Li Yuqin

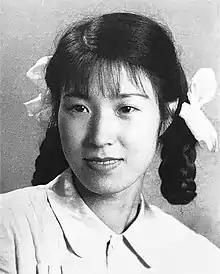

Li Yuqin (15 July 1928 – 24 April 2001), sometimes referred to as the "Last Imperial Concubine", was the fourth wife of China's last emperor Puyi. She married Puyi when the latter was the nominal ruler of Manchukuo, a puppet state established by the Empire of Japan during the Second Sino-Japanese War.